Liston (square)

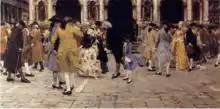
"El Liston" (1884) by Giacomo Favretto (1849–1887)

In Venice the Campo Santo Stefano was a grass area for many centuries, apart from the stone "liston". This was the place where Venetians would stroll and meet, and the term for "take a walk" in the Venetian dialect is still "andare al liston". Later the term "liston" was used for the Piazza San Marco, described as "the general "rendezvous" of the promenaders and ... the fashionable lounge of Venice".